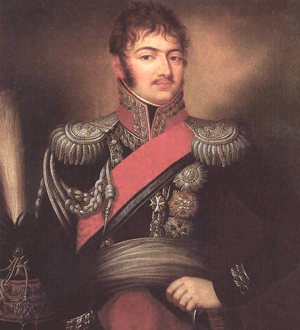
Cette page recense, par règne ou mandat politique, les personnalités élevées à la dignité de maréchal de France, grand office de la couronne de France, leur portrait et leurs armoiries.